Egg pie
Also known as:
Category: pastry (dessert pie)
Cuisine: Filipino
Associated cuisines: Filipino
Area: Philippines
Countries: Philippines
Region: South Eastern Asia

A sweet Filipino pie dessert with an egg custard filling and a characteristic toasty brown top made from egg whites. It is made with flour, sugar, milk, butter, and eggs. Calamansi juice or zest may also be added.

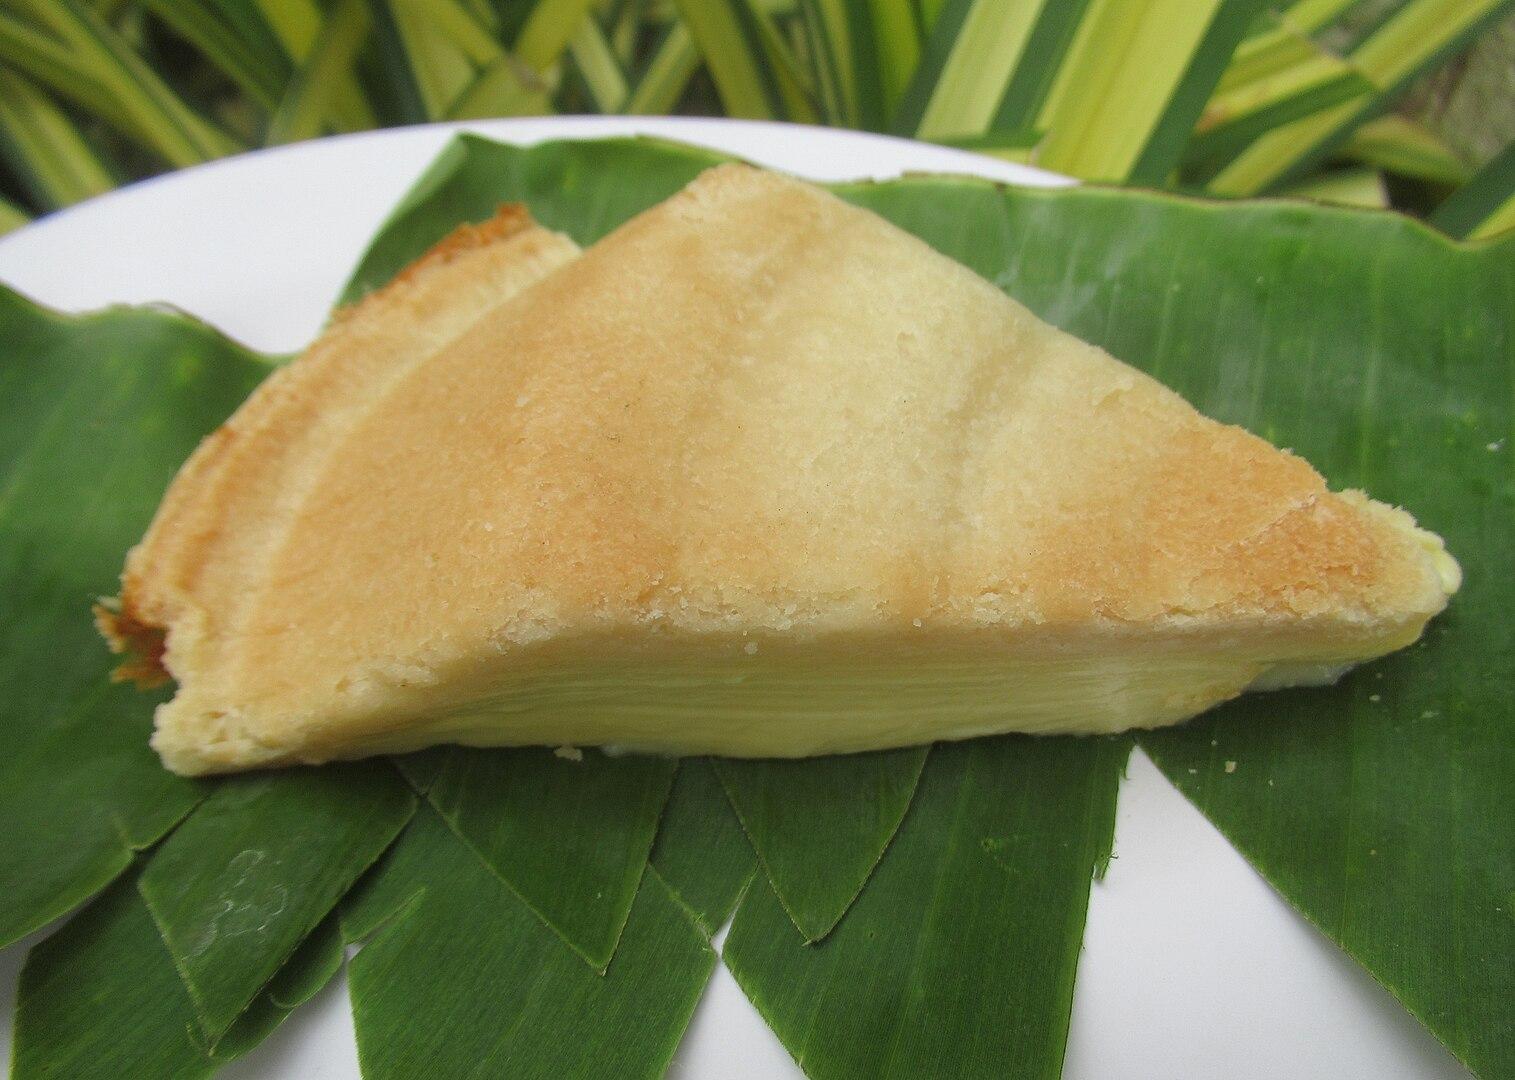
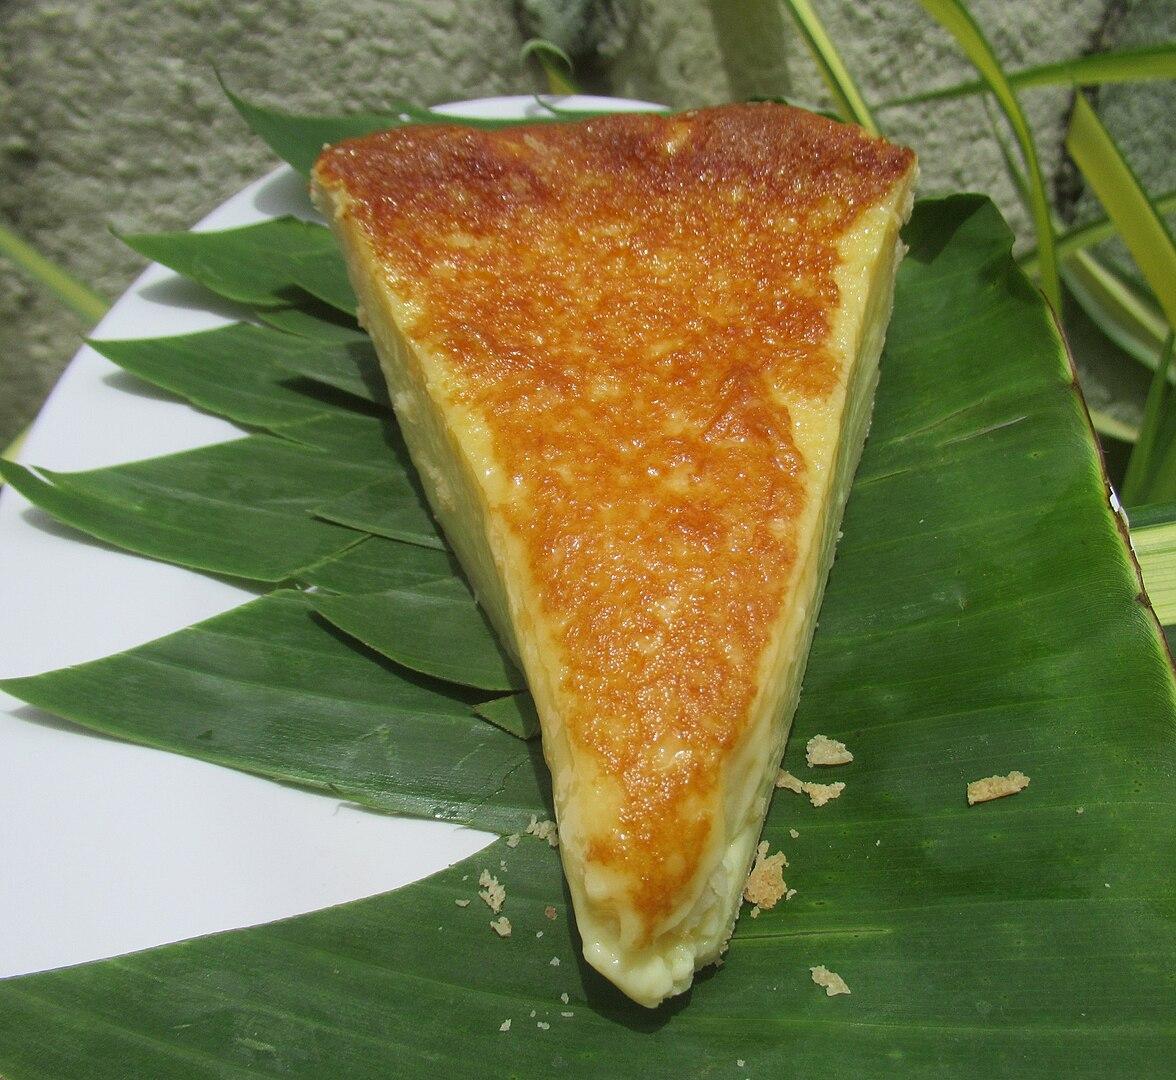
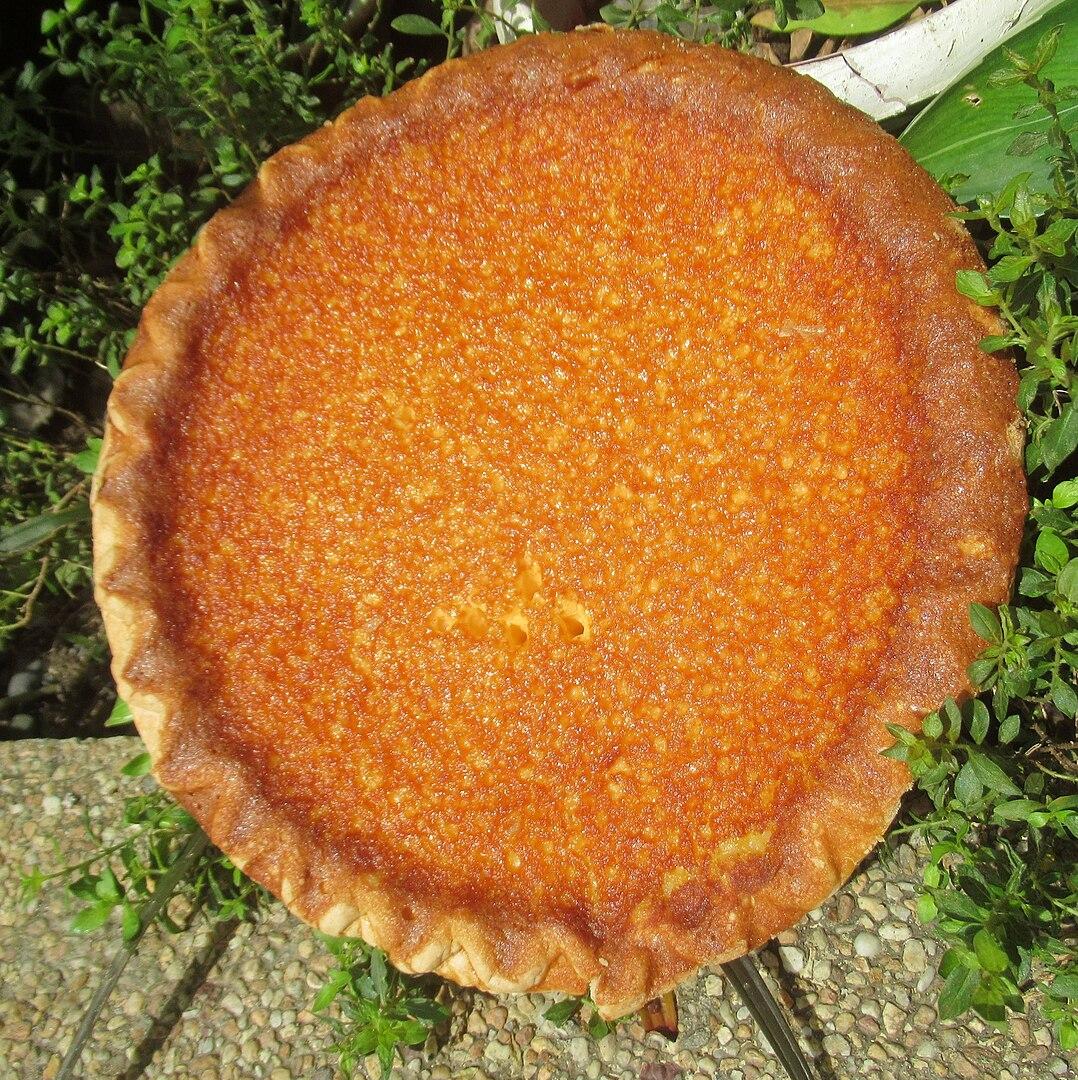
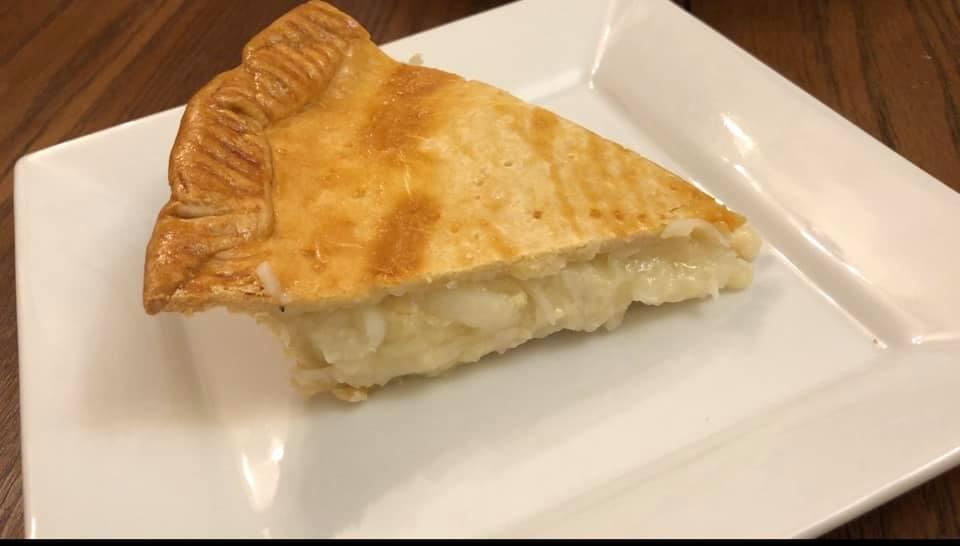
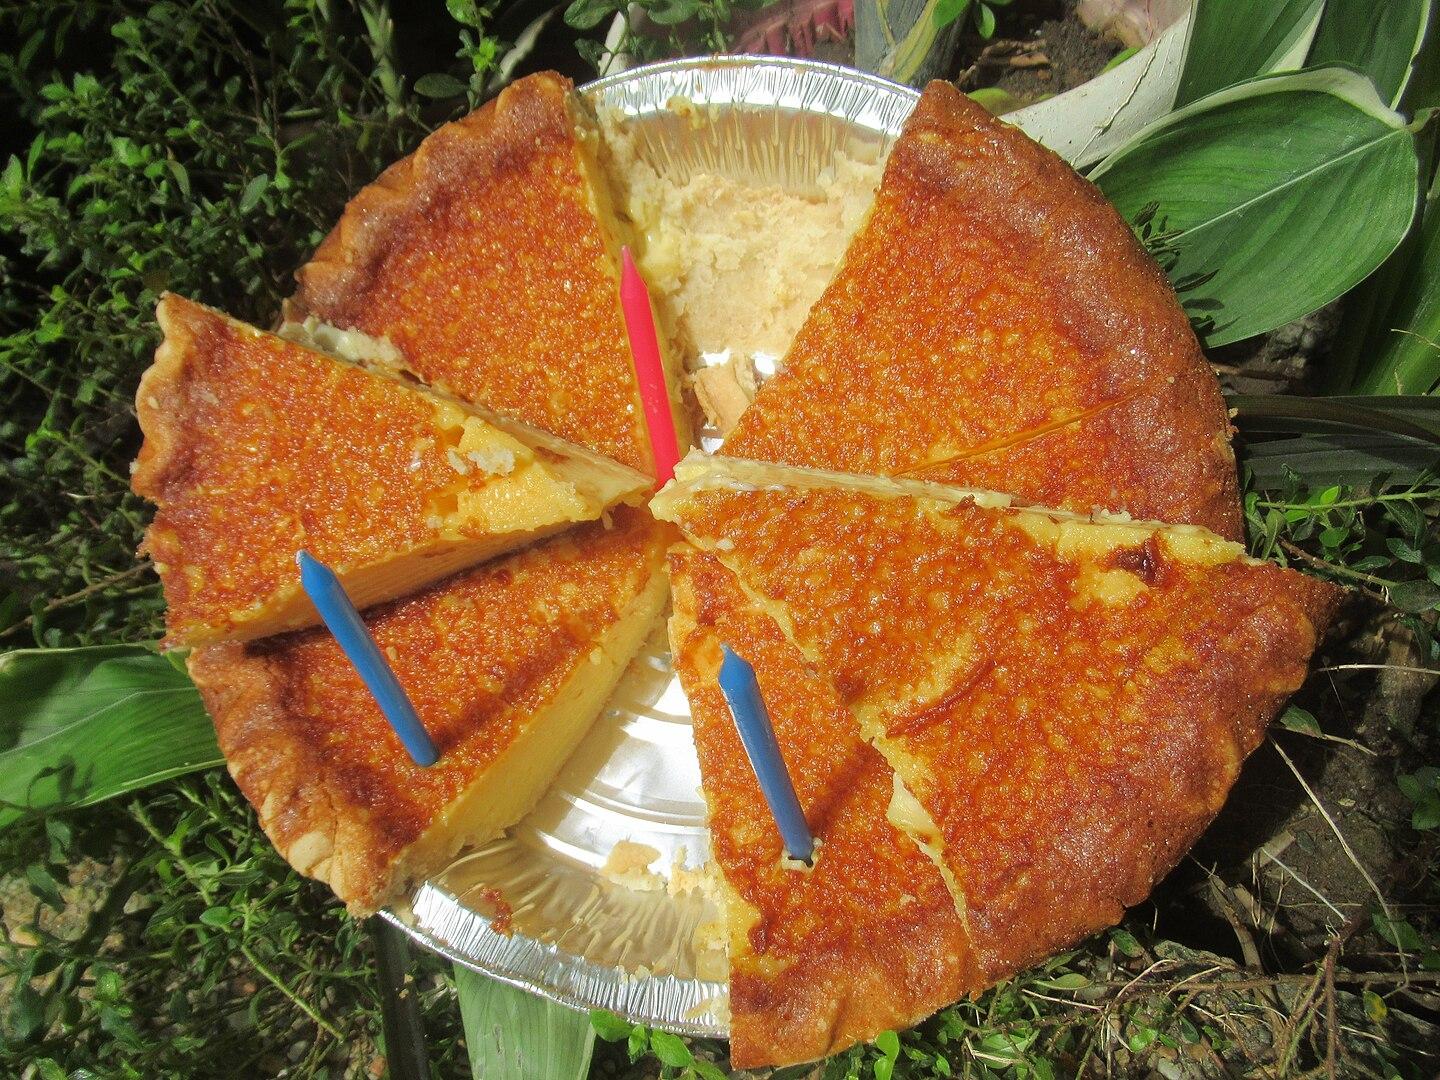
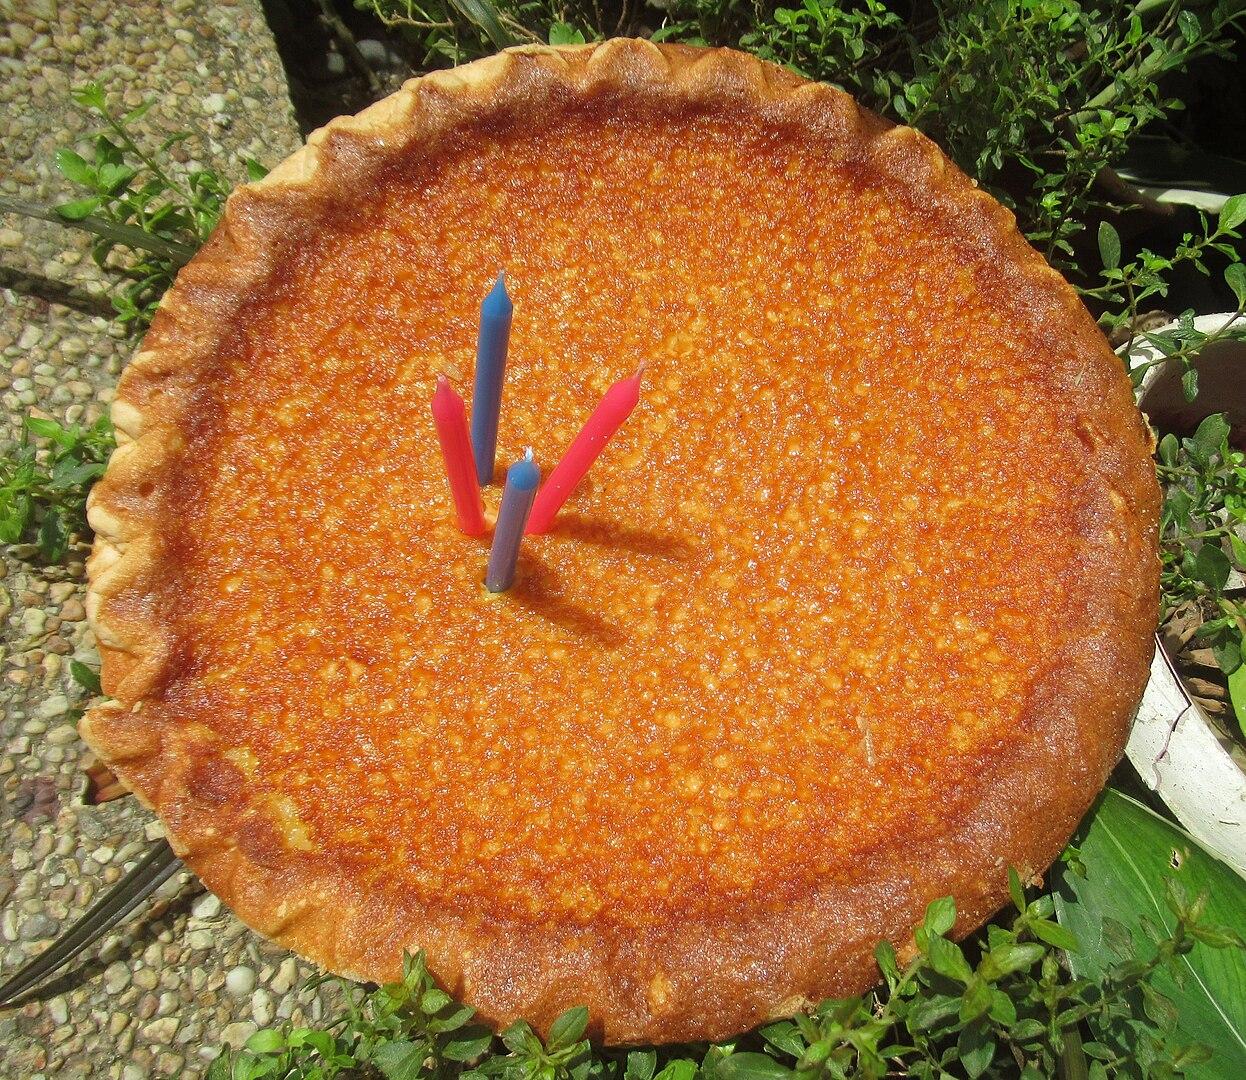
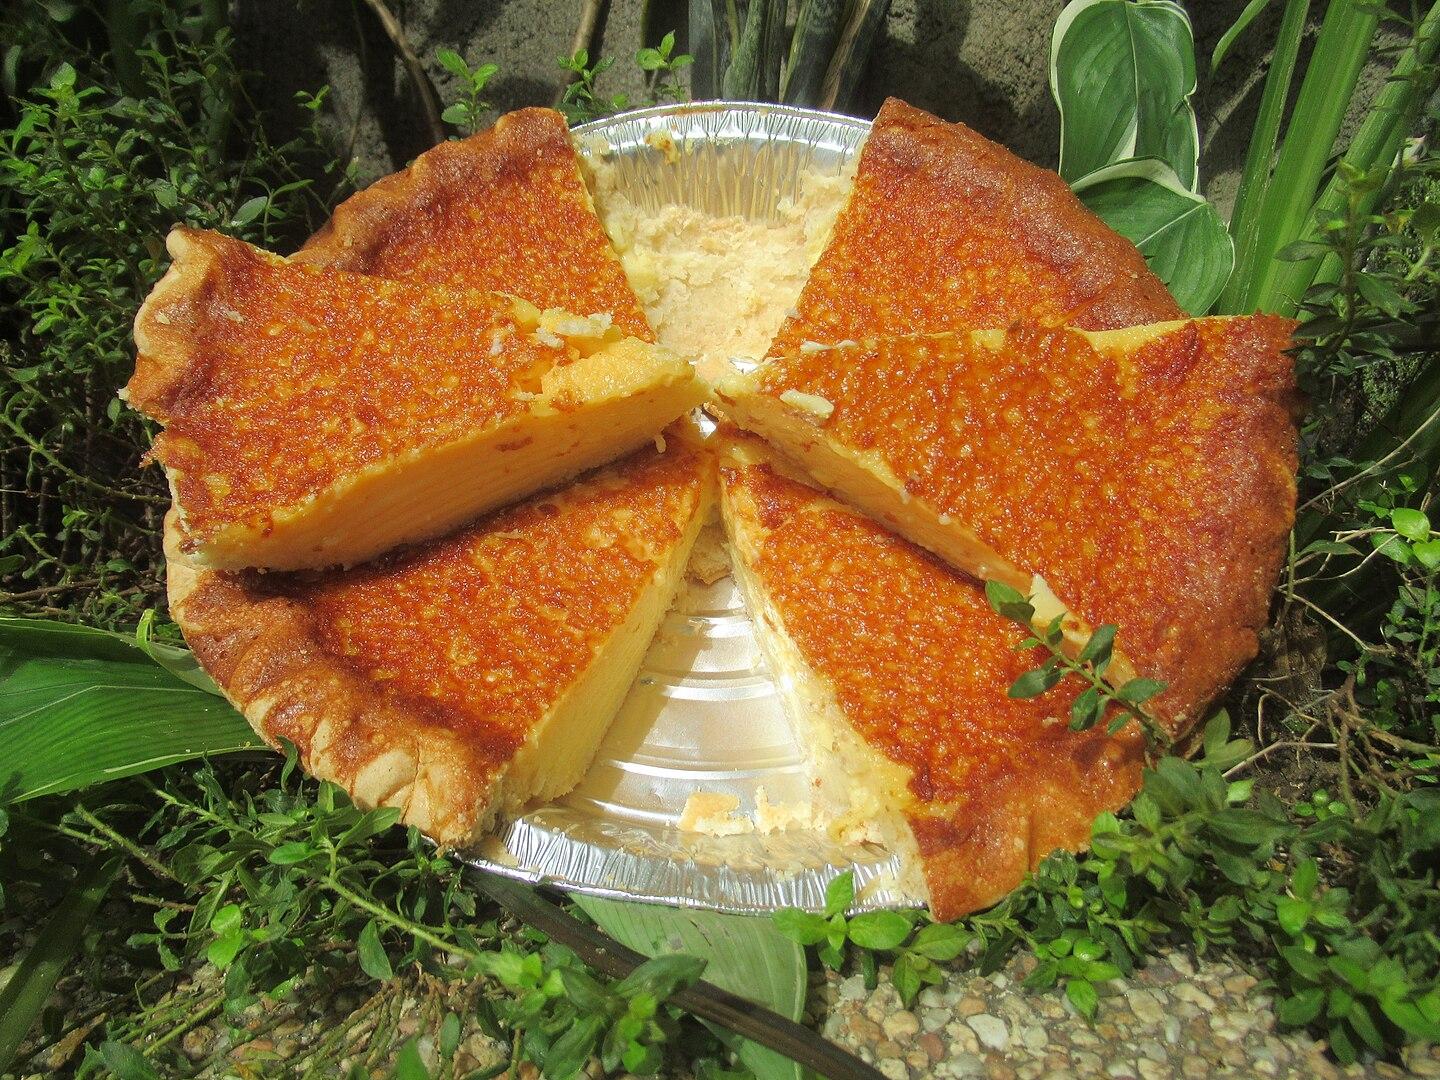